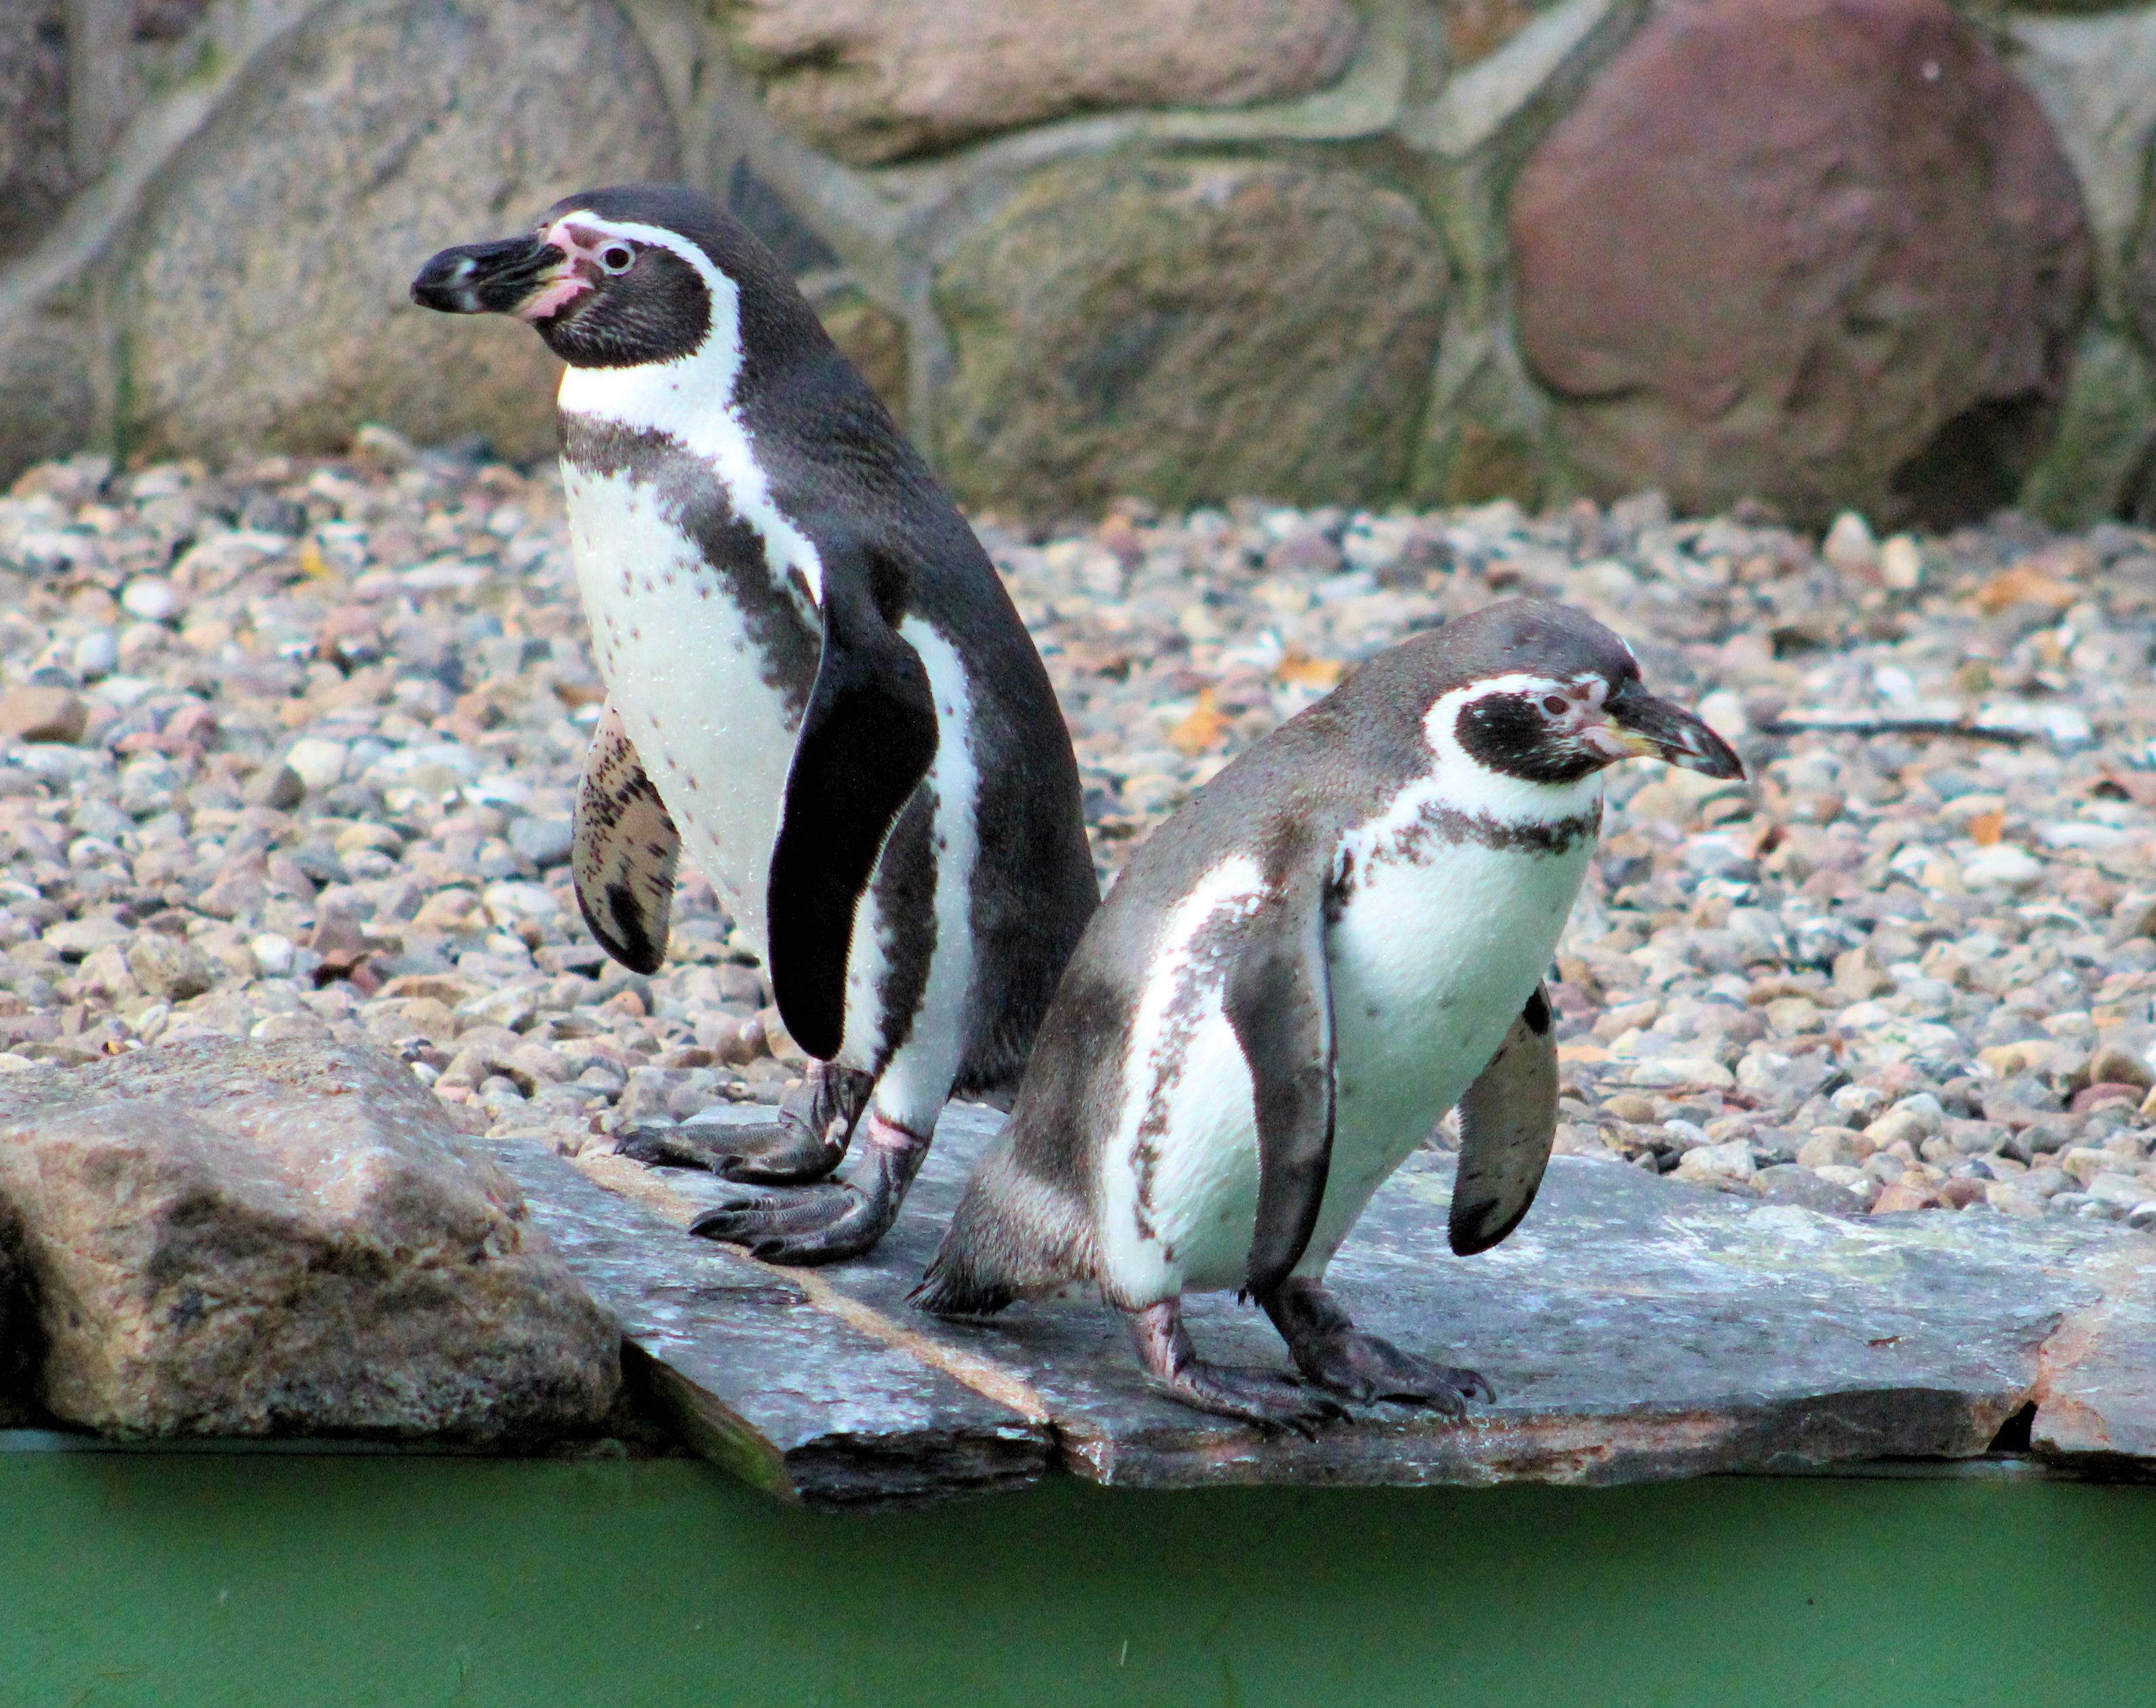
bird, animal, wildlife, zoo, beak, close, fauna, penguin, birds, vertebrate, penguins, water bird, animal world, flightless bird, perching bird